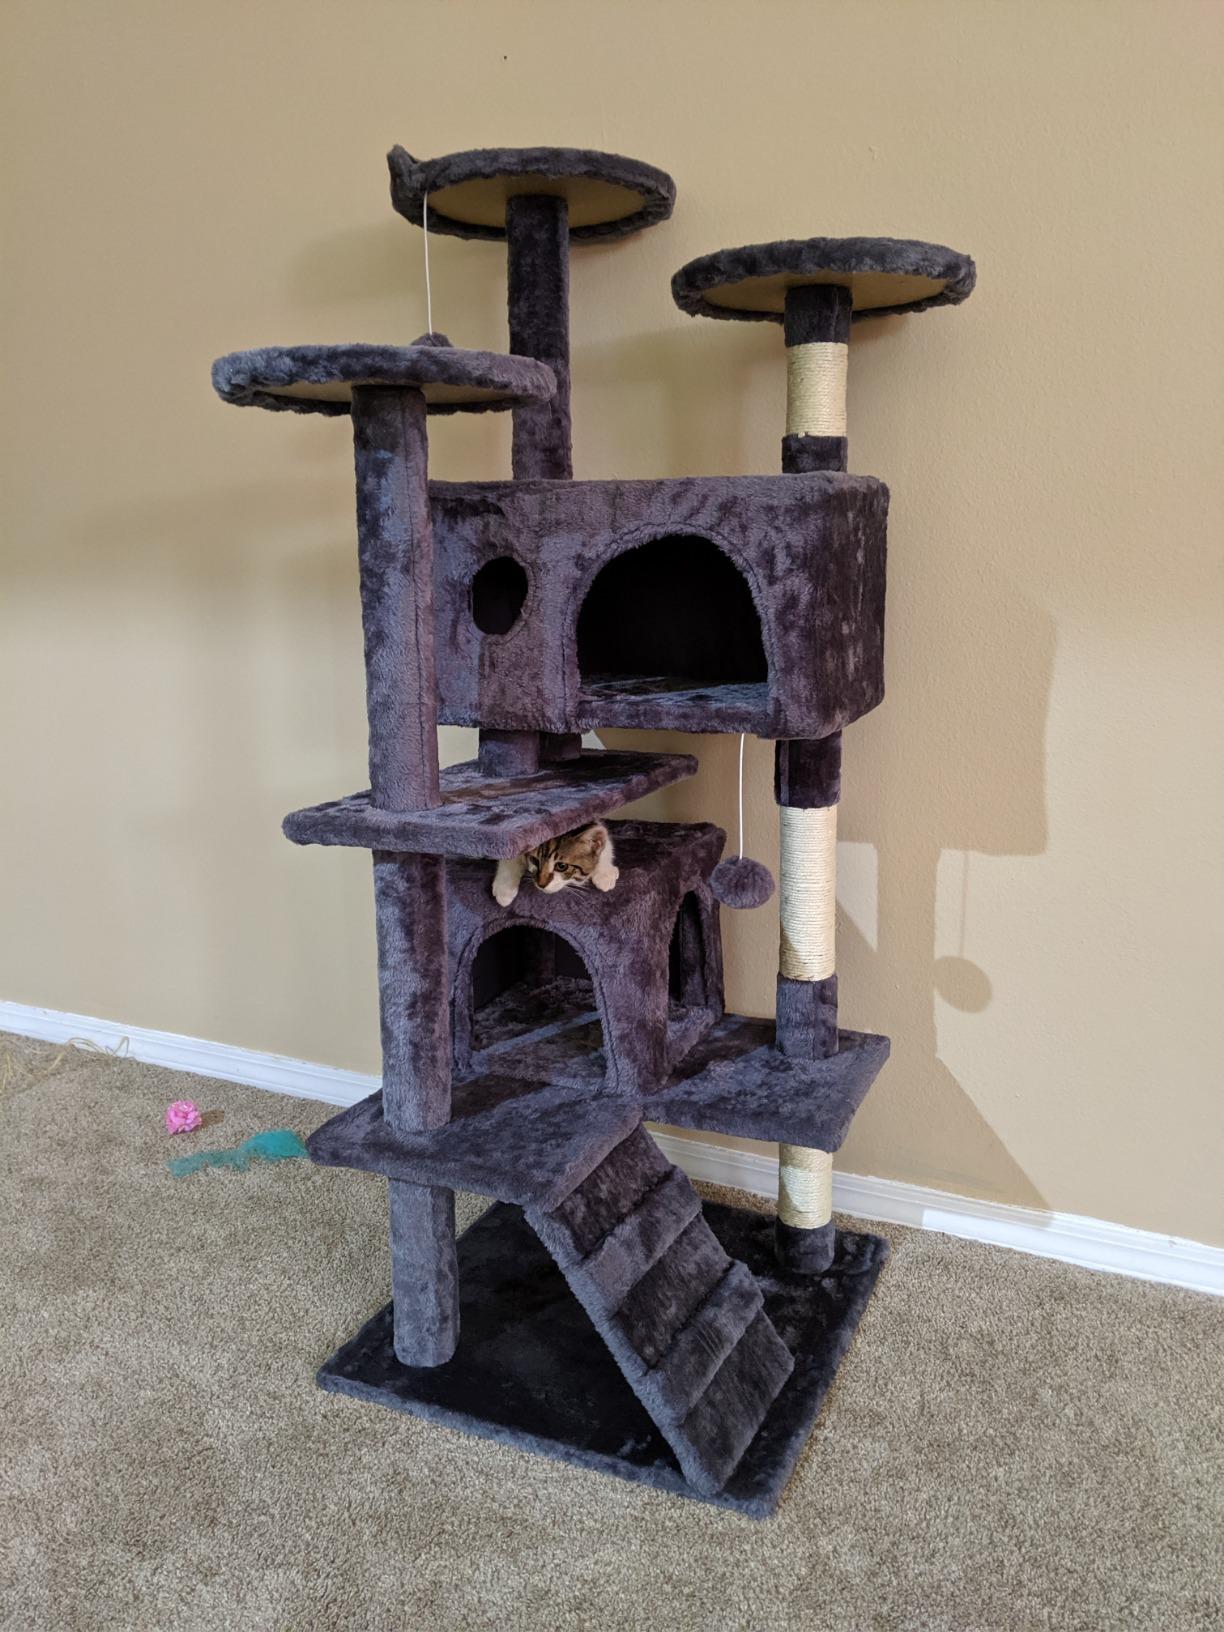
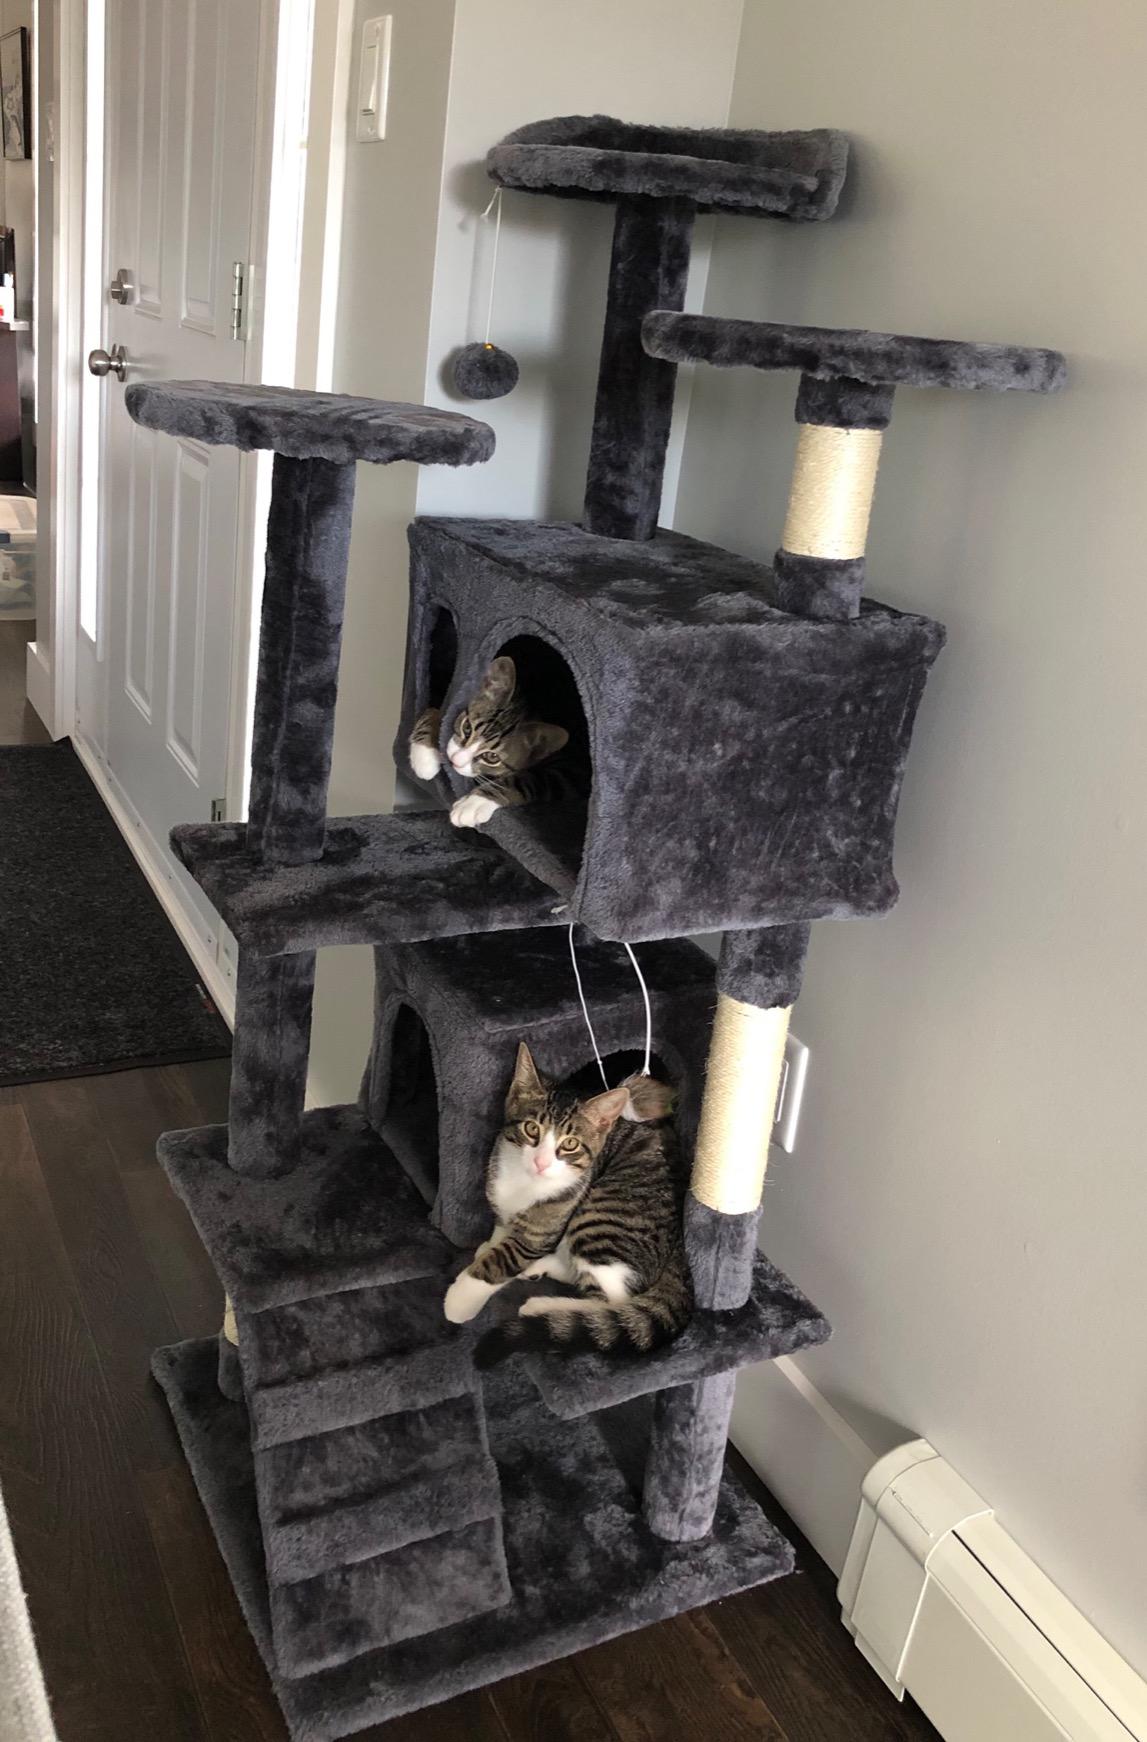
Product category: items_cat tree
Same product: yes